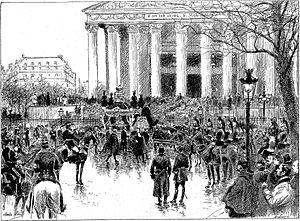
Paris. — Funeráilles de Dom Pedro II, Empereur de Brésil. — (Dessin d'après nature, de M. Charles Morel.).
Pierre II ou Pedro II, né le 2 décembre 1825 à Rio de Janeiro et mort le 5 décembre 1891 à Paris, est empereur du Brésil de 1831 à 1889.